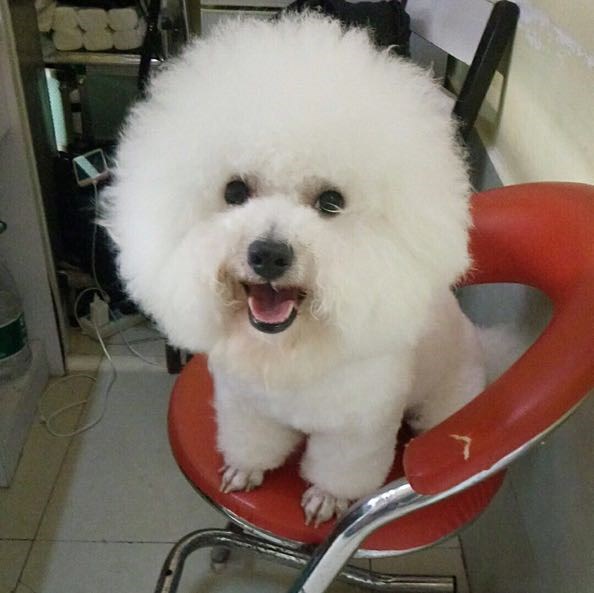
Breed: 3083-n000117-Bichon_Frise